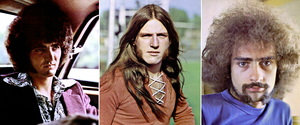
Grand Funk Railroad, souvent écourté Grand Funk, est un groupe de rock américain, originaire de Flint, dans le Michigan. formé en 1968 par Mark Farner, Don Brewer et Mel Schacher.